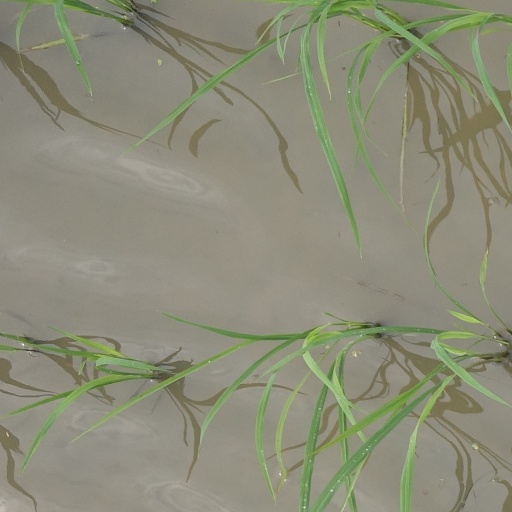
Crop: rice